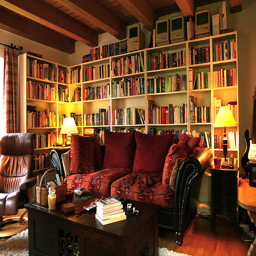
A couch is lying in a reading room.
the room has a brown sofa with red cushions
A red couch surrounded by several full bookcases.
The walls in the living room were lined with books.
A living room with an chair and large couch sits in front large bookshelves with computers on top.